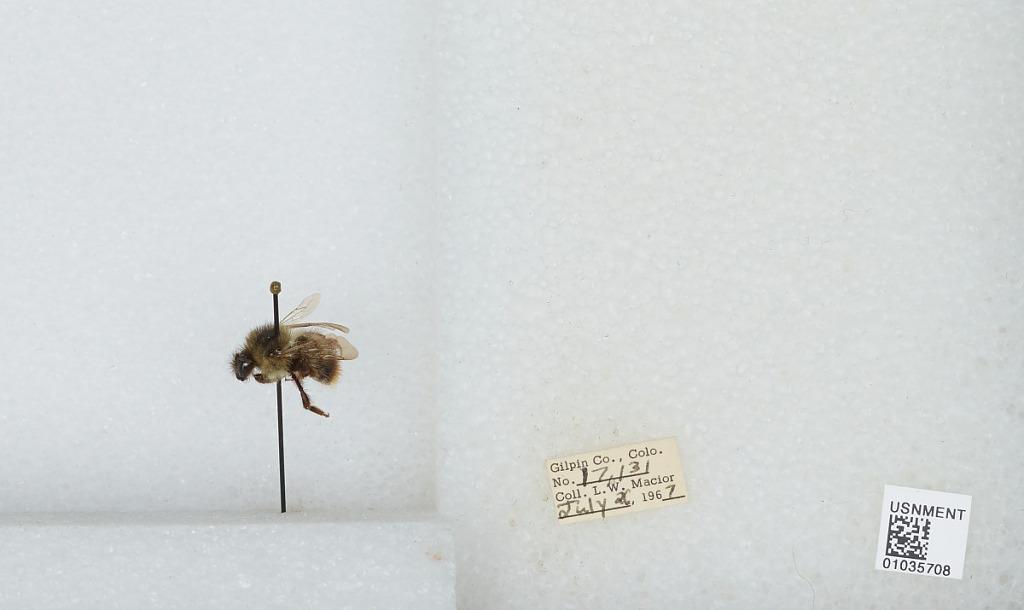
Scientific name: Bombus (Pyrobombus) mixtus Cresson
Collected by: L. Macior
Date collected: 1967-7-26
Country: United States
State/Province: Colorado
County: Gilpin
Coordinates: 39.8908, -105.508